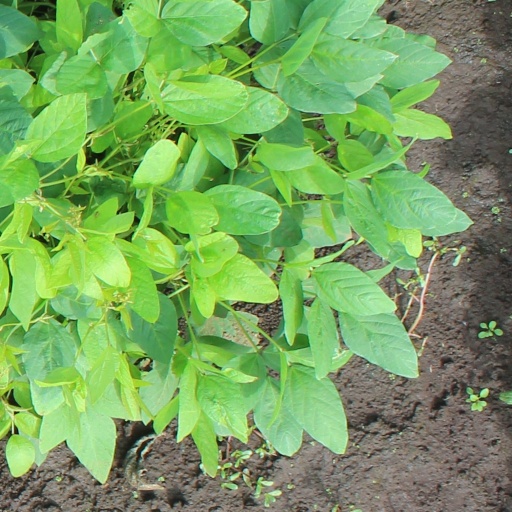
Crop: soybean